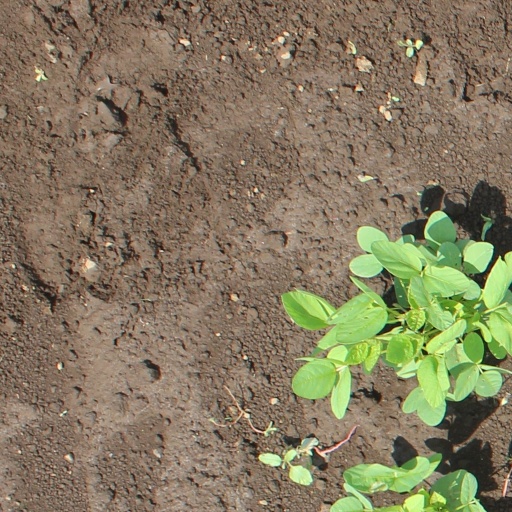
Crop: soybean